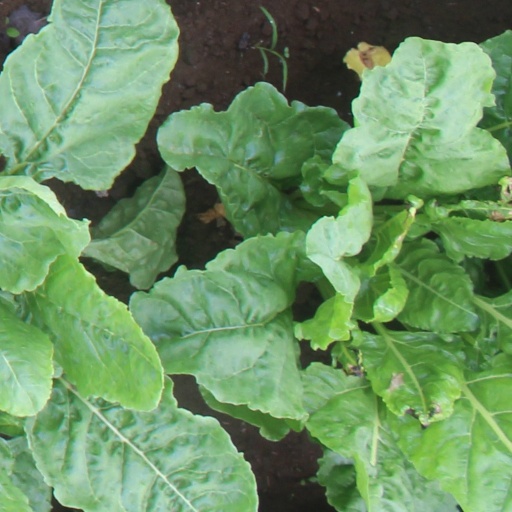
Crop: sugar beet